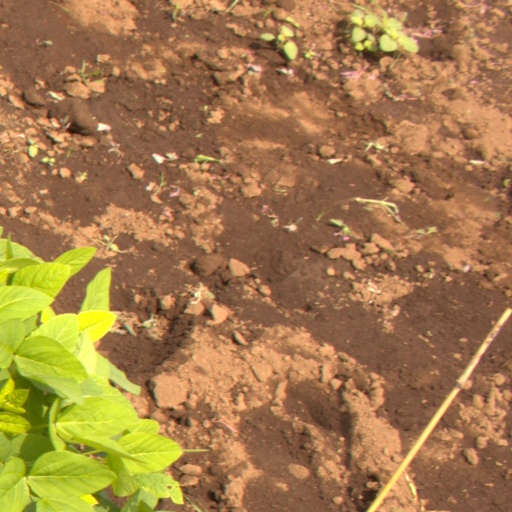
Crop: soybean